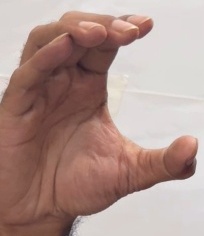
ASL sign: C